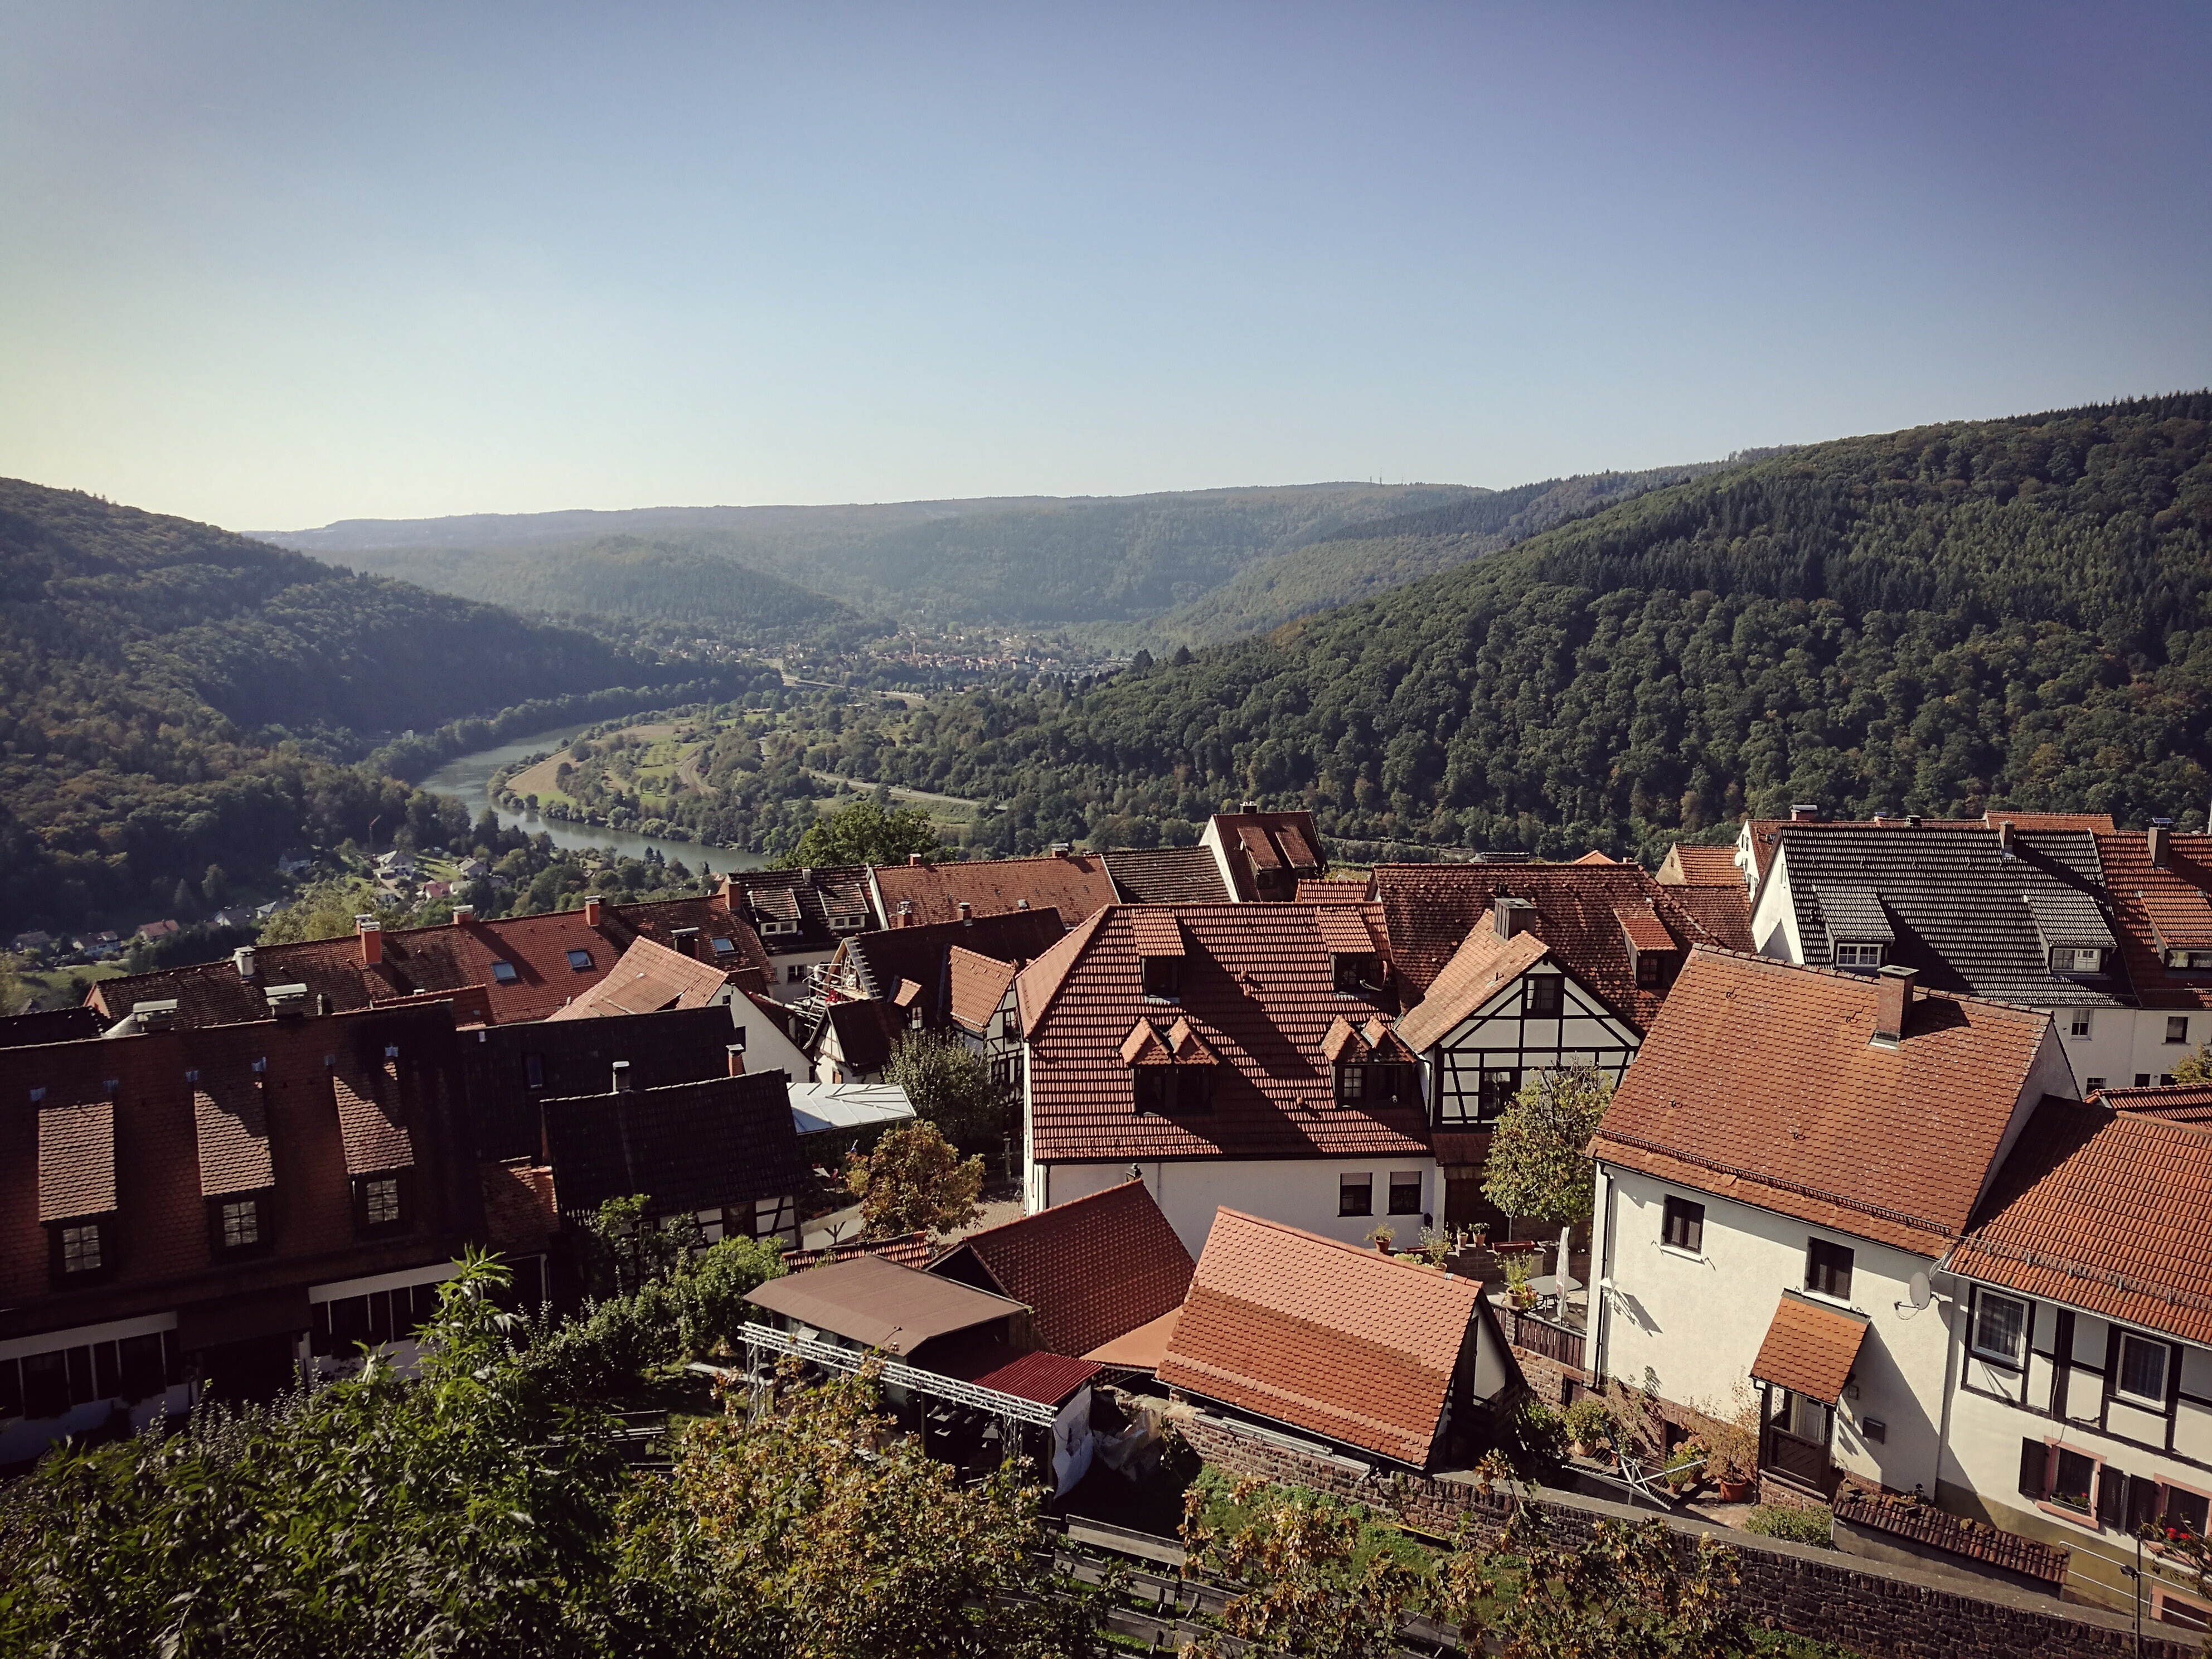
landscape, nature, mountain, light, sky, sun, hill, town, old, city, valley, land, mountain range, vacation, village, rural, green, rest, tourism, mountains, homes, wide, beautiful, neckar, rural area, dilsberg, geographical feature, human settlement, mountainous landforms